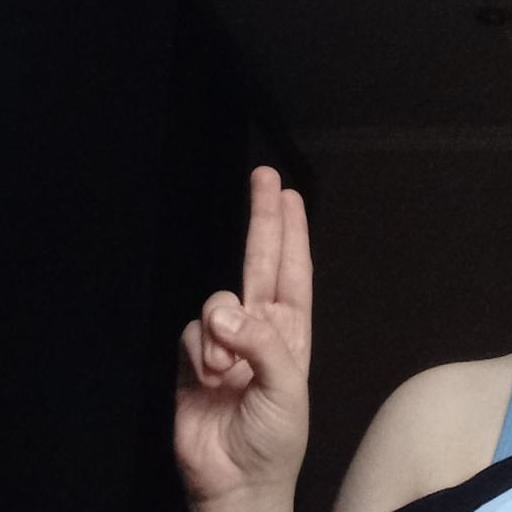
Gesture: two_up